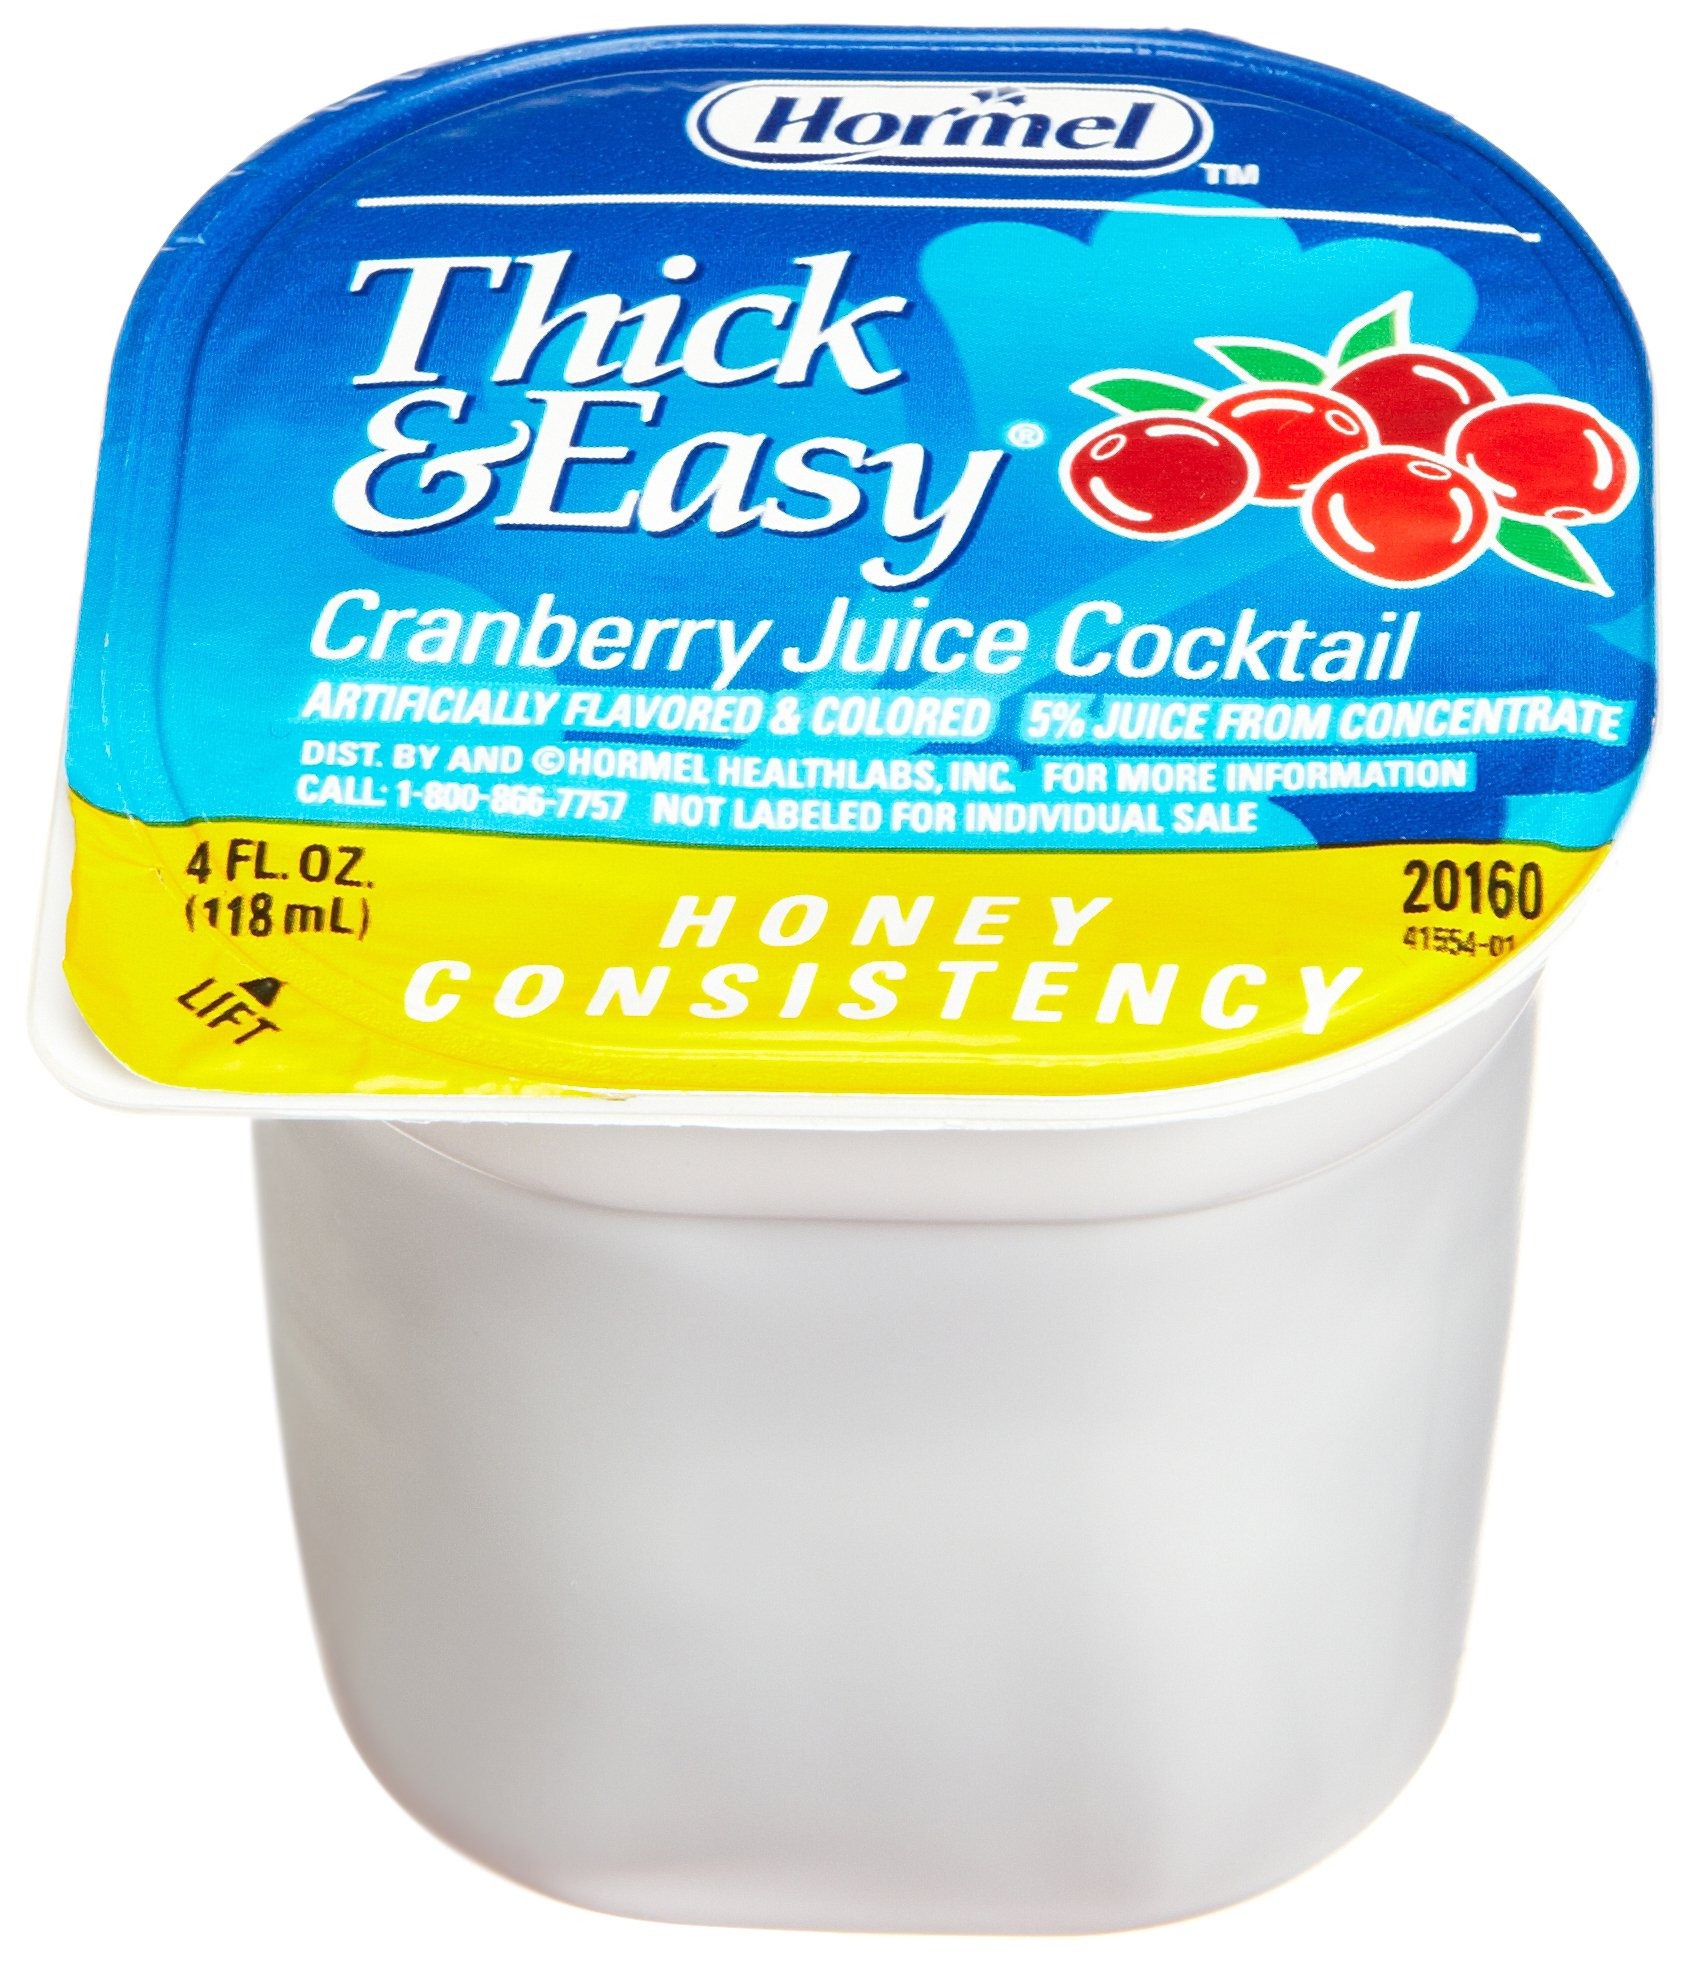
Item Name: Hormel Thick & Easy Thickened Cranberry Juice Cocktail (Honey Consistency), 4-Ounce Portion Control Cups (Pack of 24)
Product Description: <UL><LI>Fortified with vitamins and minerals, and each serving provides the full recommended daily requirement for Vitamin C</LI><LI>The portion control cups have easy-peel foil barrier seals that remove quickly and cleanly, minimizing spills</LI><LI>Releases 98% of available fluid after consumption</LI><LI>No mixing errors – eliminates waste</li></ul>
Value: 96.0
Unit: Fl Oz

Price: 25.57